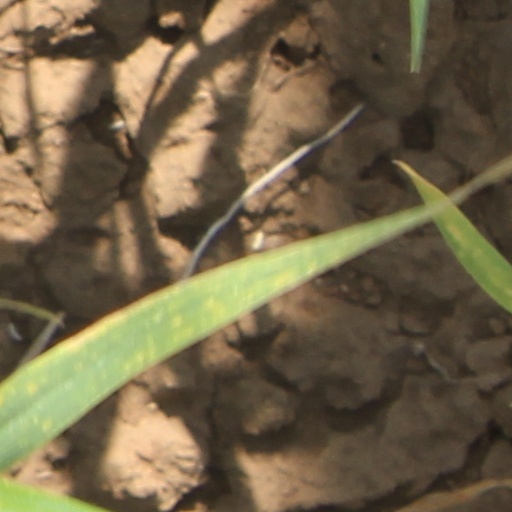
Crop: wheat